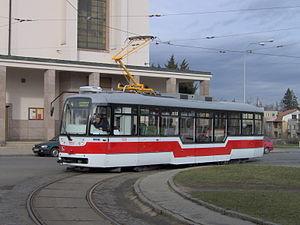
Le tramway de Brno, circule depuis 1900 dans la ville de Brno en République tchèque.